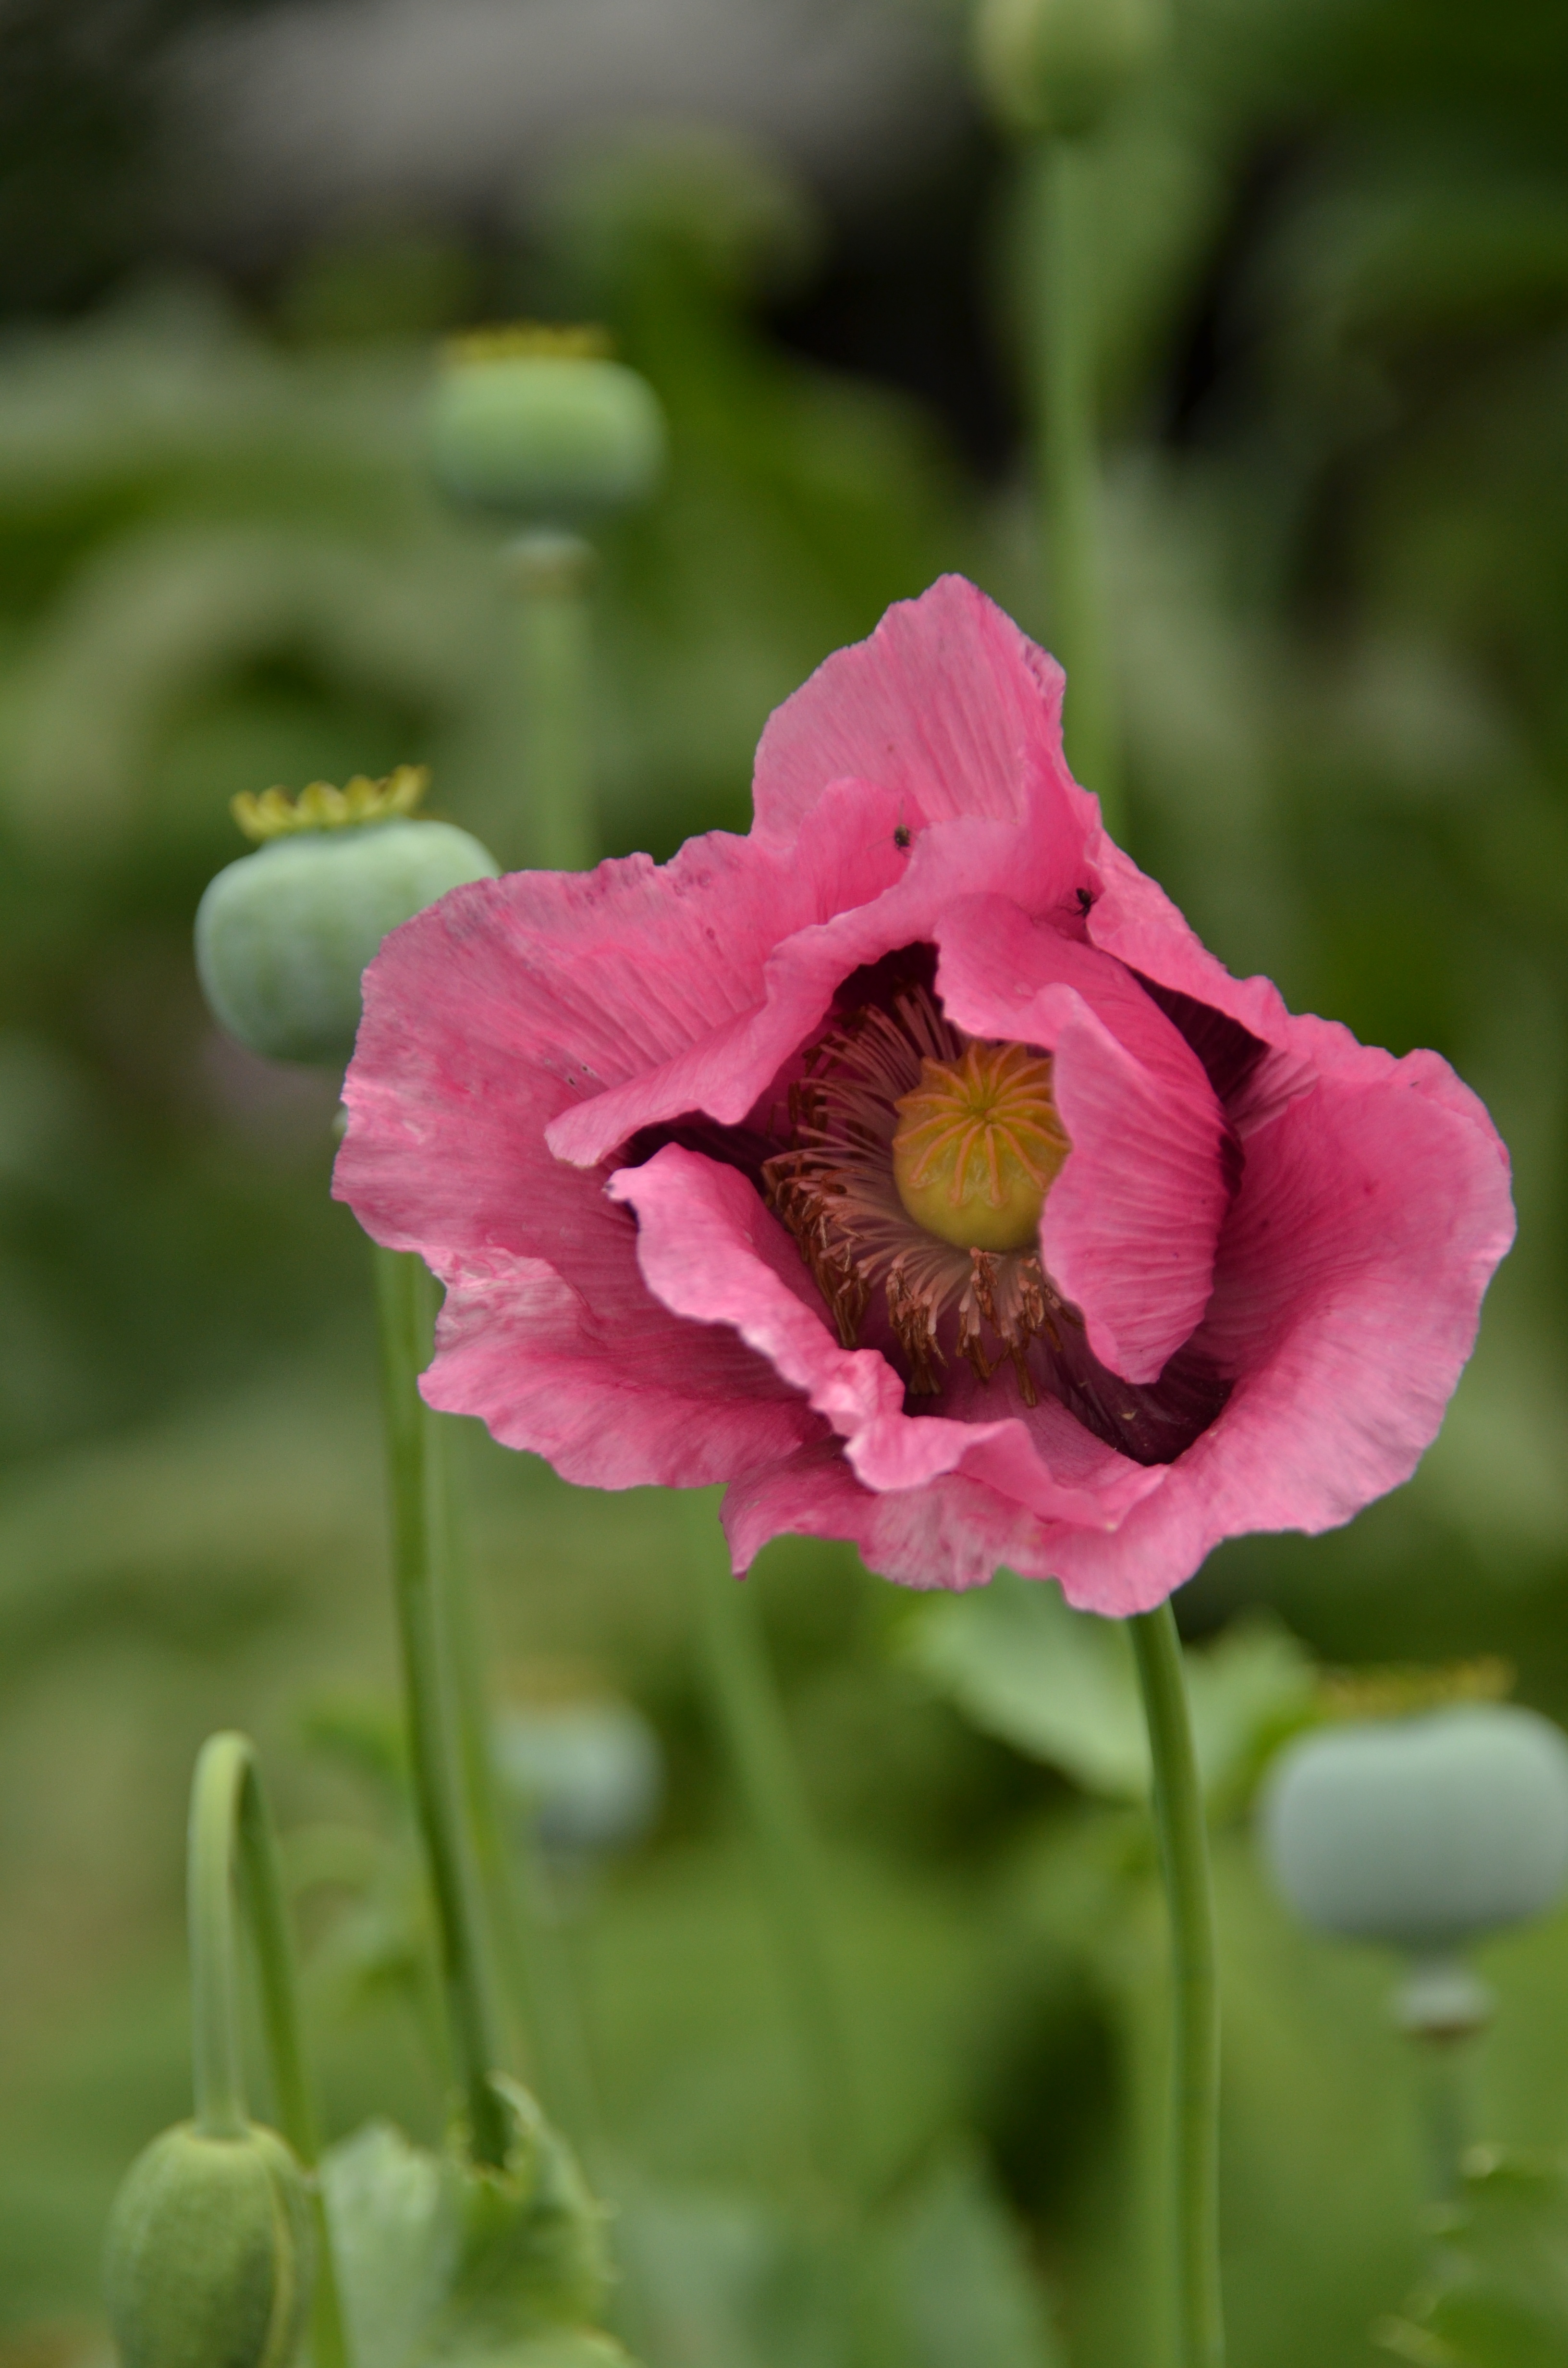
nature, blossom, plant, flower, petal, botany, pink, flora, wildflower, close up, poppy, macro photography, flowering plant, seed box, annual plant, plant stem, land plant, poppy family